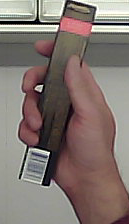
Product: toblerone_black